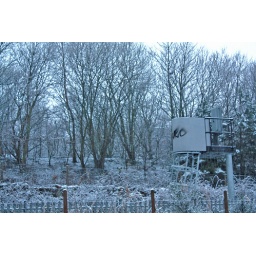
Early morning view from my office window onto the Aberdeen - Inverness railway line near the Twin Spires Business Park